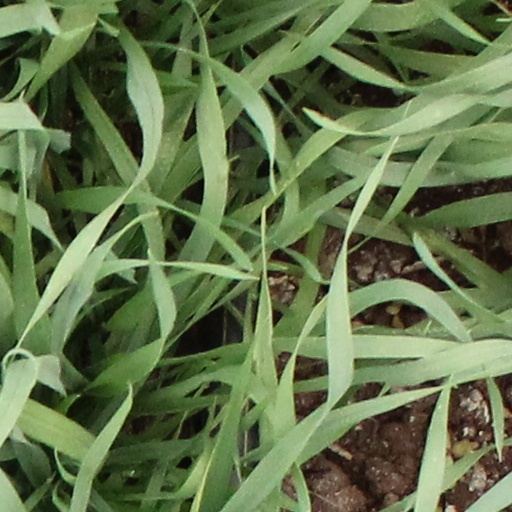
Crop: wheat